Benson County Courthouse

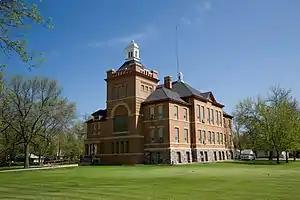
Benson County Courthouse in 2009

The Benson County Courthouse in Minnewaukan, North Dakota was built in 1900. It was listed on the National Register of Historic Places (NRHP) in 1978.